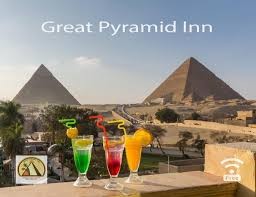
Landmark: Pyramids of Giza